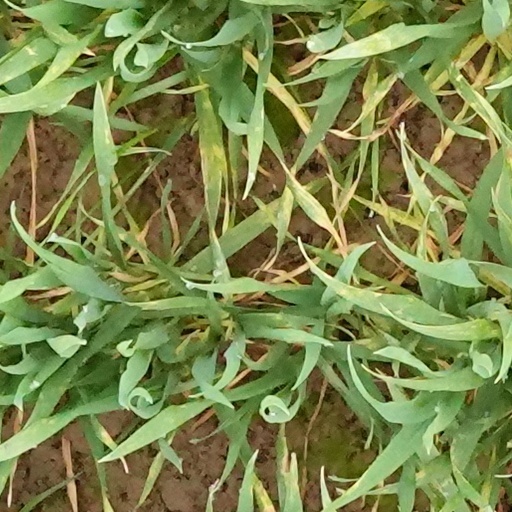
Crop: wheat